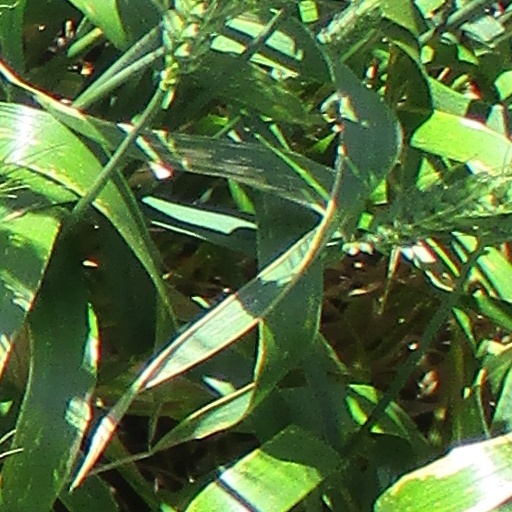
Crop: wheat